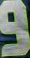
Number: 9